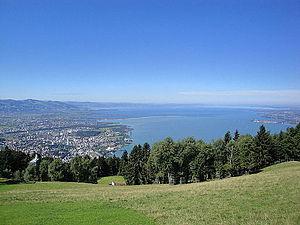
Brégence est le chef-lieu du Vorarlberg, province la plus à l'ouest de l'Autriche. Sa superficie est de 29,50 km², elle abrite 28 952 habitants et est la 3ᵉ plus grande ville du Vorarlberg après Dornbirn et Feldkirch. Elle se situe sur la rive droite du lac de Constance, au pied de la montagne Pfänder.